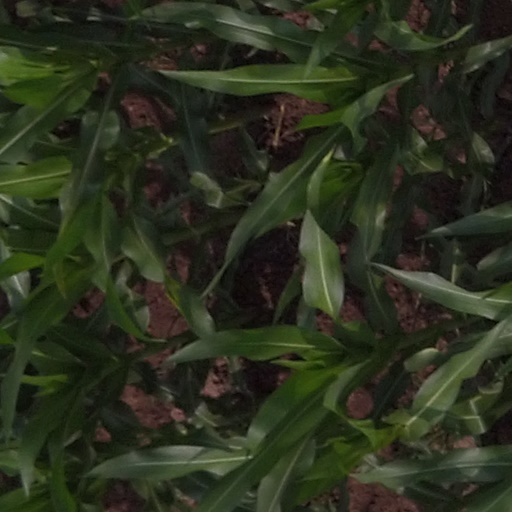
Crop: maize; corn